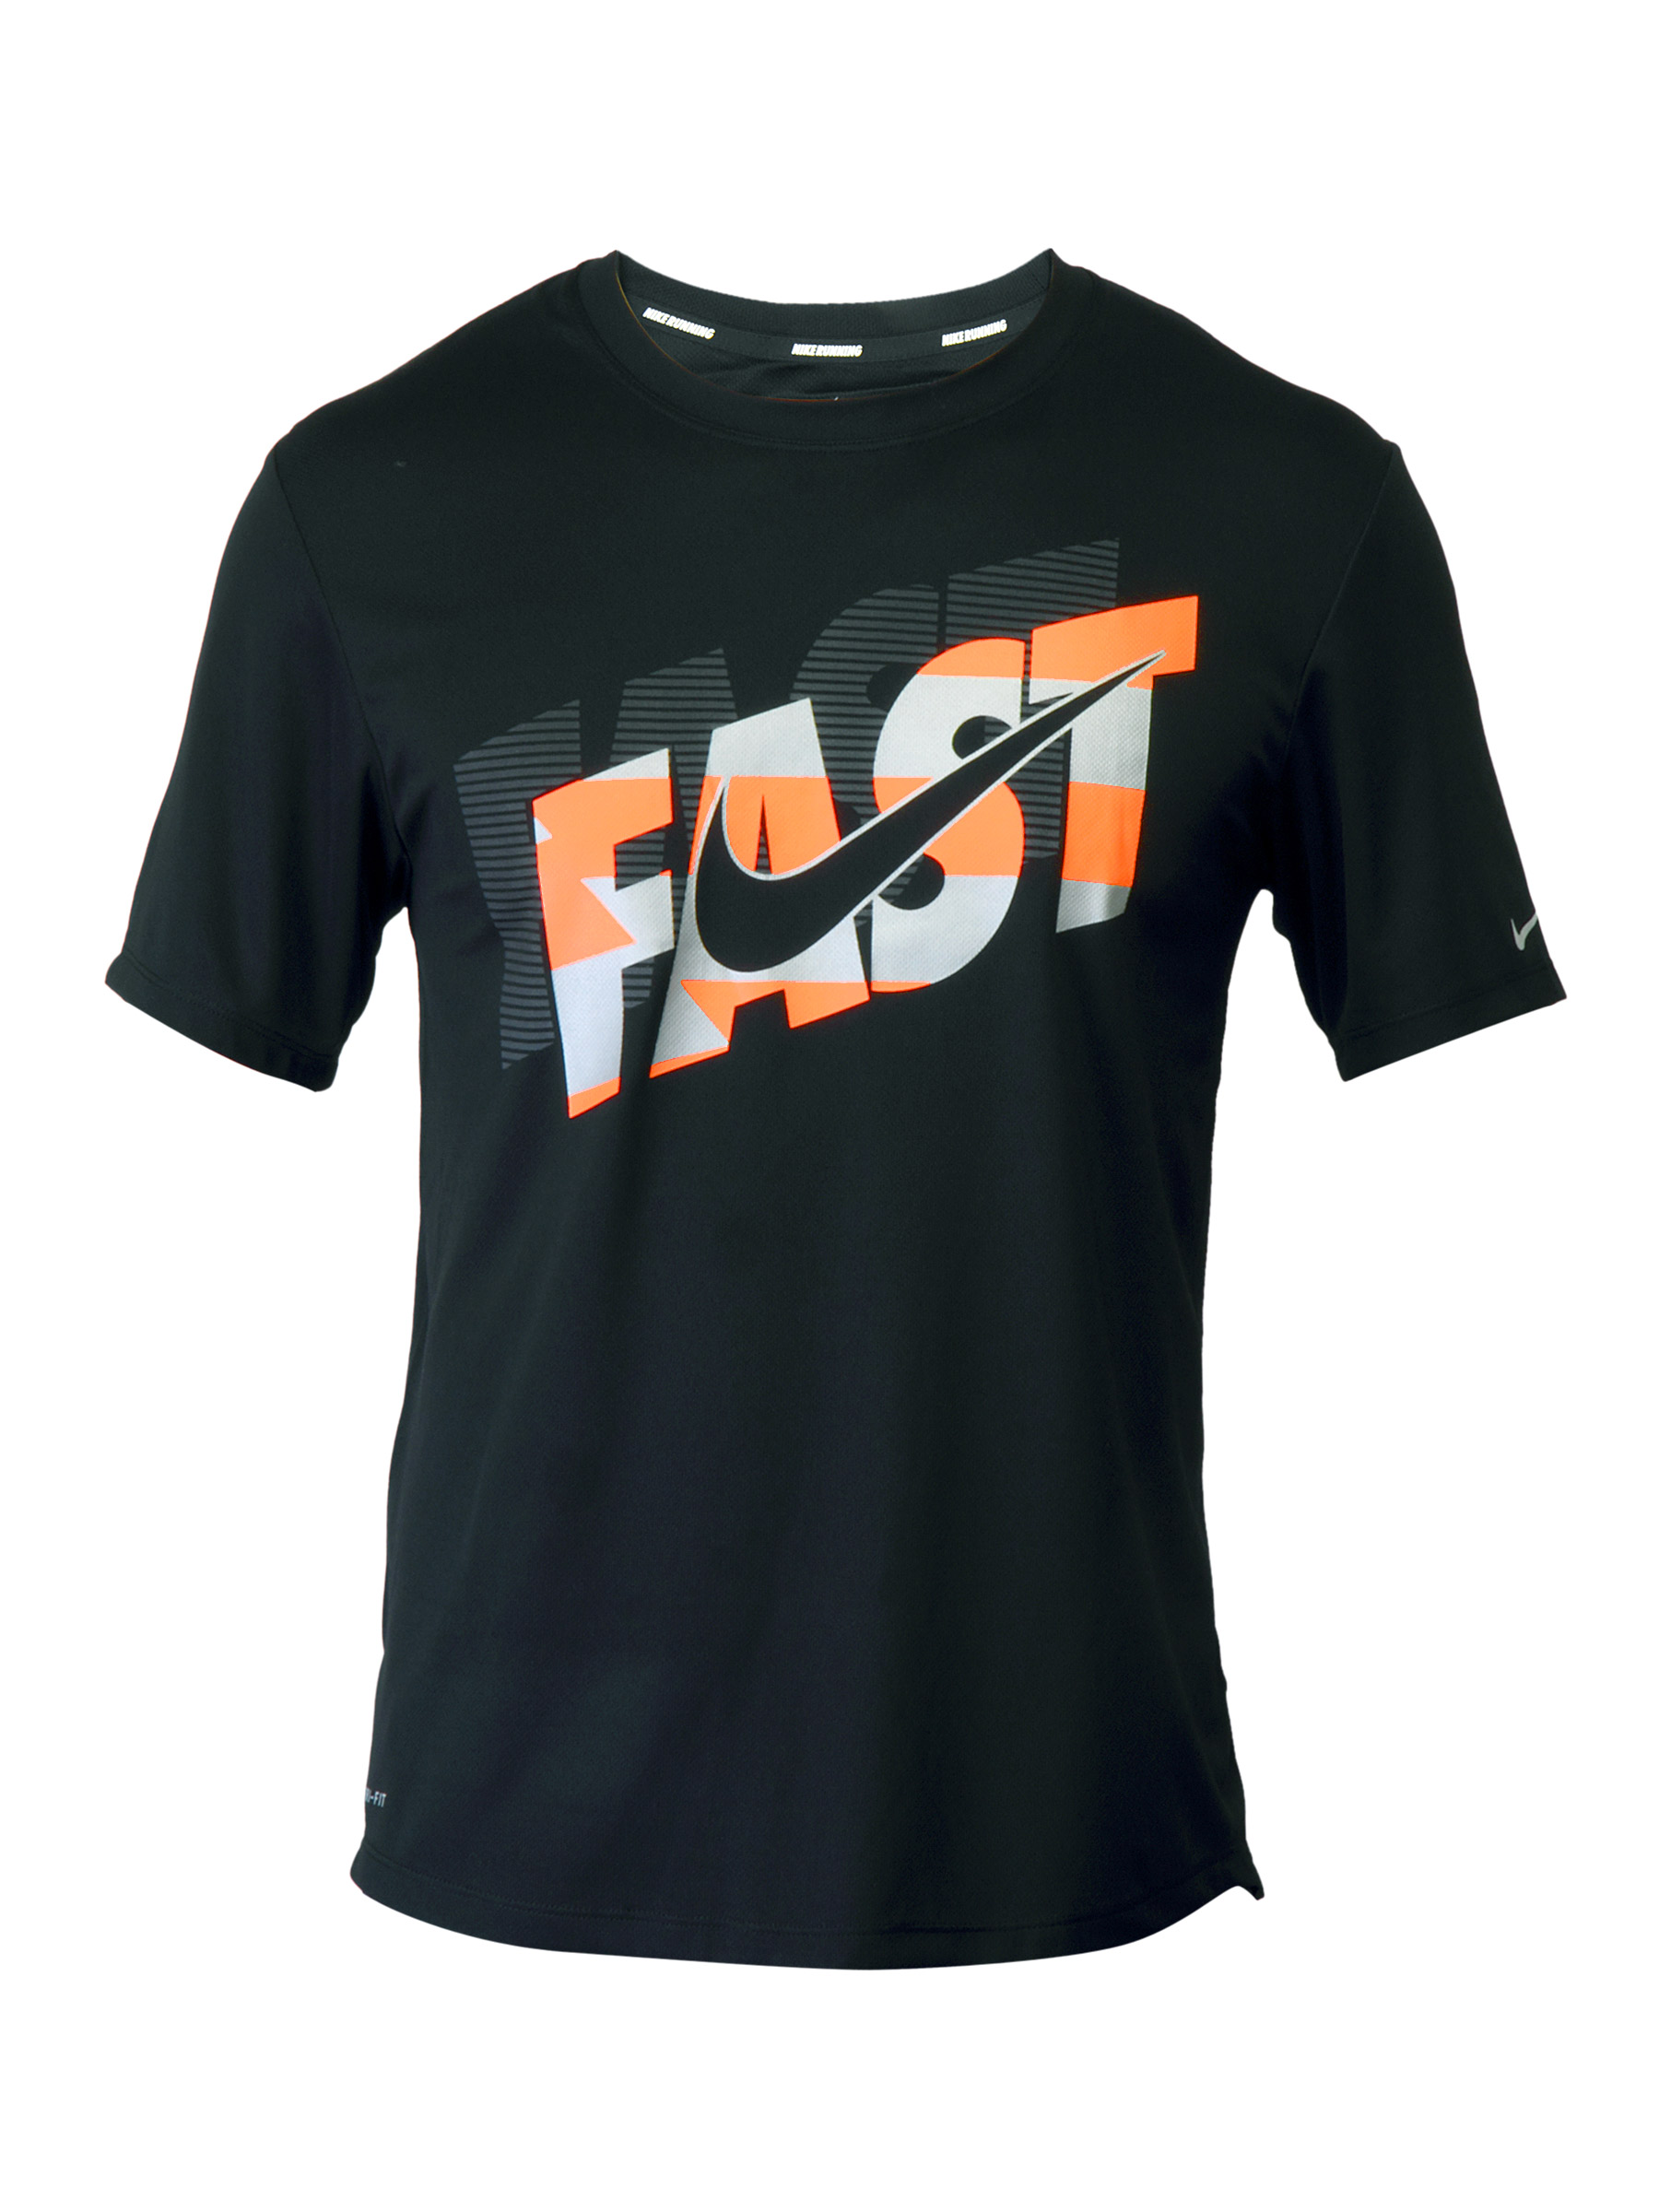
Nike Men Printed Black Tshirts
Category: Apparel / Topwear / Tshirts
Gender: Men
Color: Black
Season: Fall 2011
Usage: Sports